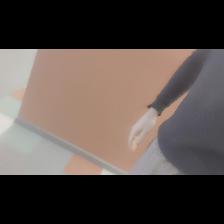
Label: Human